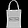
Label: Bag